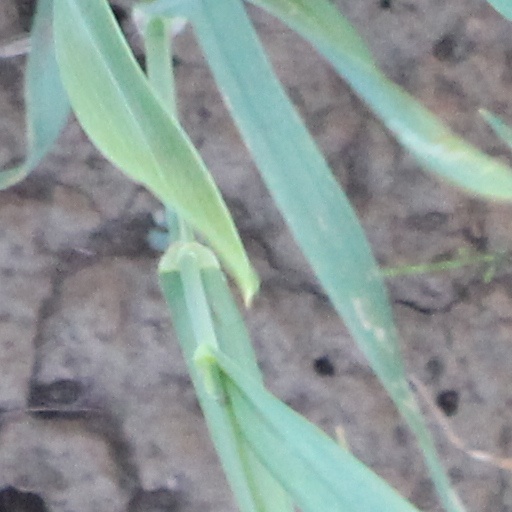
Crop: wheat